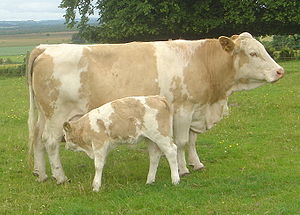
Tamkvæg
Ko med kalv.